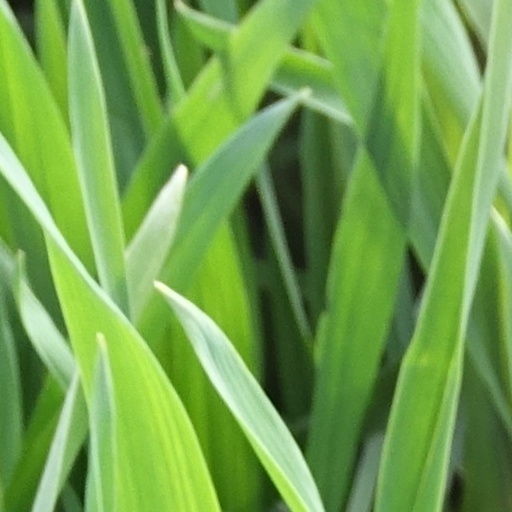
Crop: wheat